Foreign policy of the United States

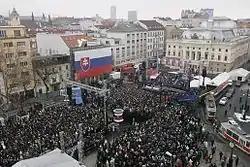
President George W. Bush and Slovakia's Prime Minister Mikulas Dzurinda are greeted by a crowd of thousands gathered in Bratislava's Hviezdoslavovo Square (February 2005).

The U.S. provides military aid through many channels, including direct funding, support for training, or distribution of military equipment. Military aid spending has varied over time, with spending reaching as high as $35 billion in 1952, adjusted for inflation. The United States established a cohesive military aid policy during World War II, when the Lend-Lease program was implemented to support the Allied powers. After the war, the United States continued to provide military aid in line with other foreign aid programs to support American allies. Programs such as Foreign Military Financing and Foreign Military Sales oversee distribution of military aid.